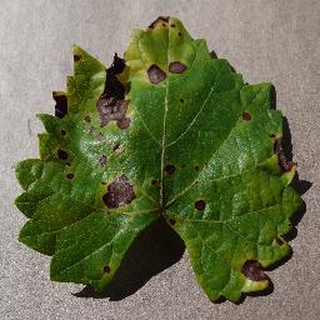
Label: grape_black_rot